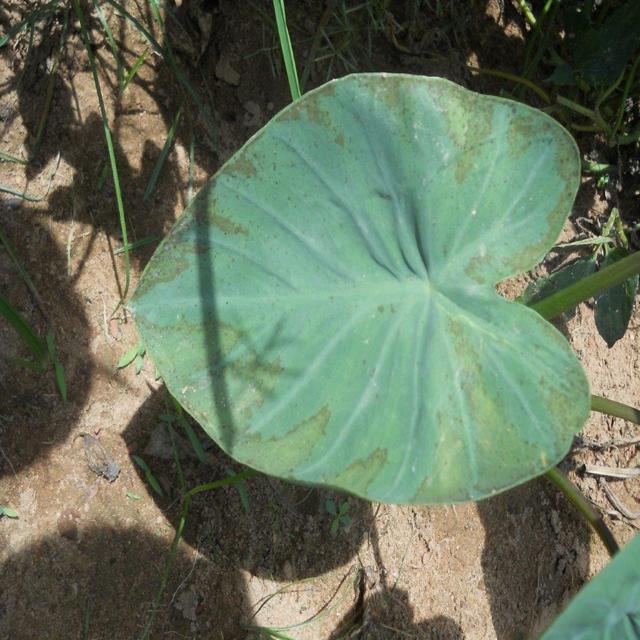
Label: Early_Blight